Richard Foley (politician)

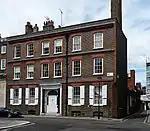
60 Carey Street in Holborn, built for Foley in 1730.

Foley was returned as Member of Parliament for Droitwich at a by-election on 18 July 1711 on the family interest, and was returned unopposed again at the 1713 general election. He was returned unopposed at the 1715, 1722 and 1727 general elections and sat until his death in 1732. In Parliament he voted consistently with the Opposition. He was both preceded and succeeded in the seat by his brother Edward.